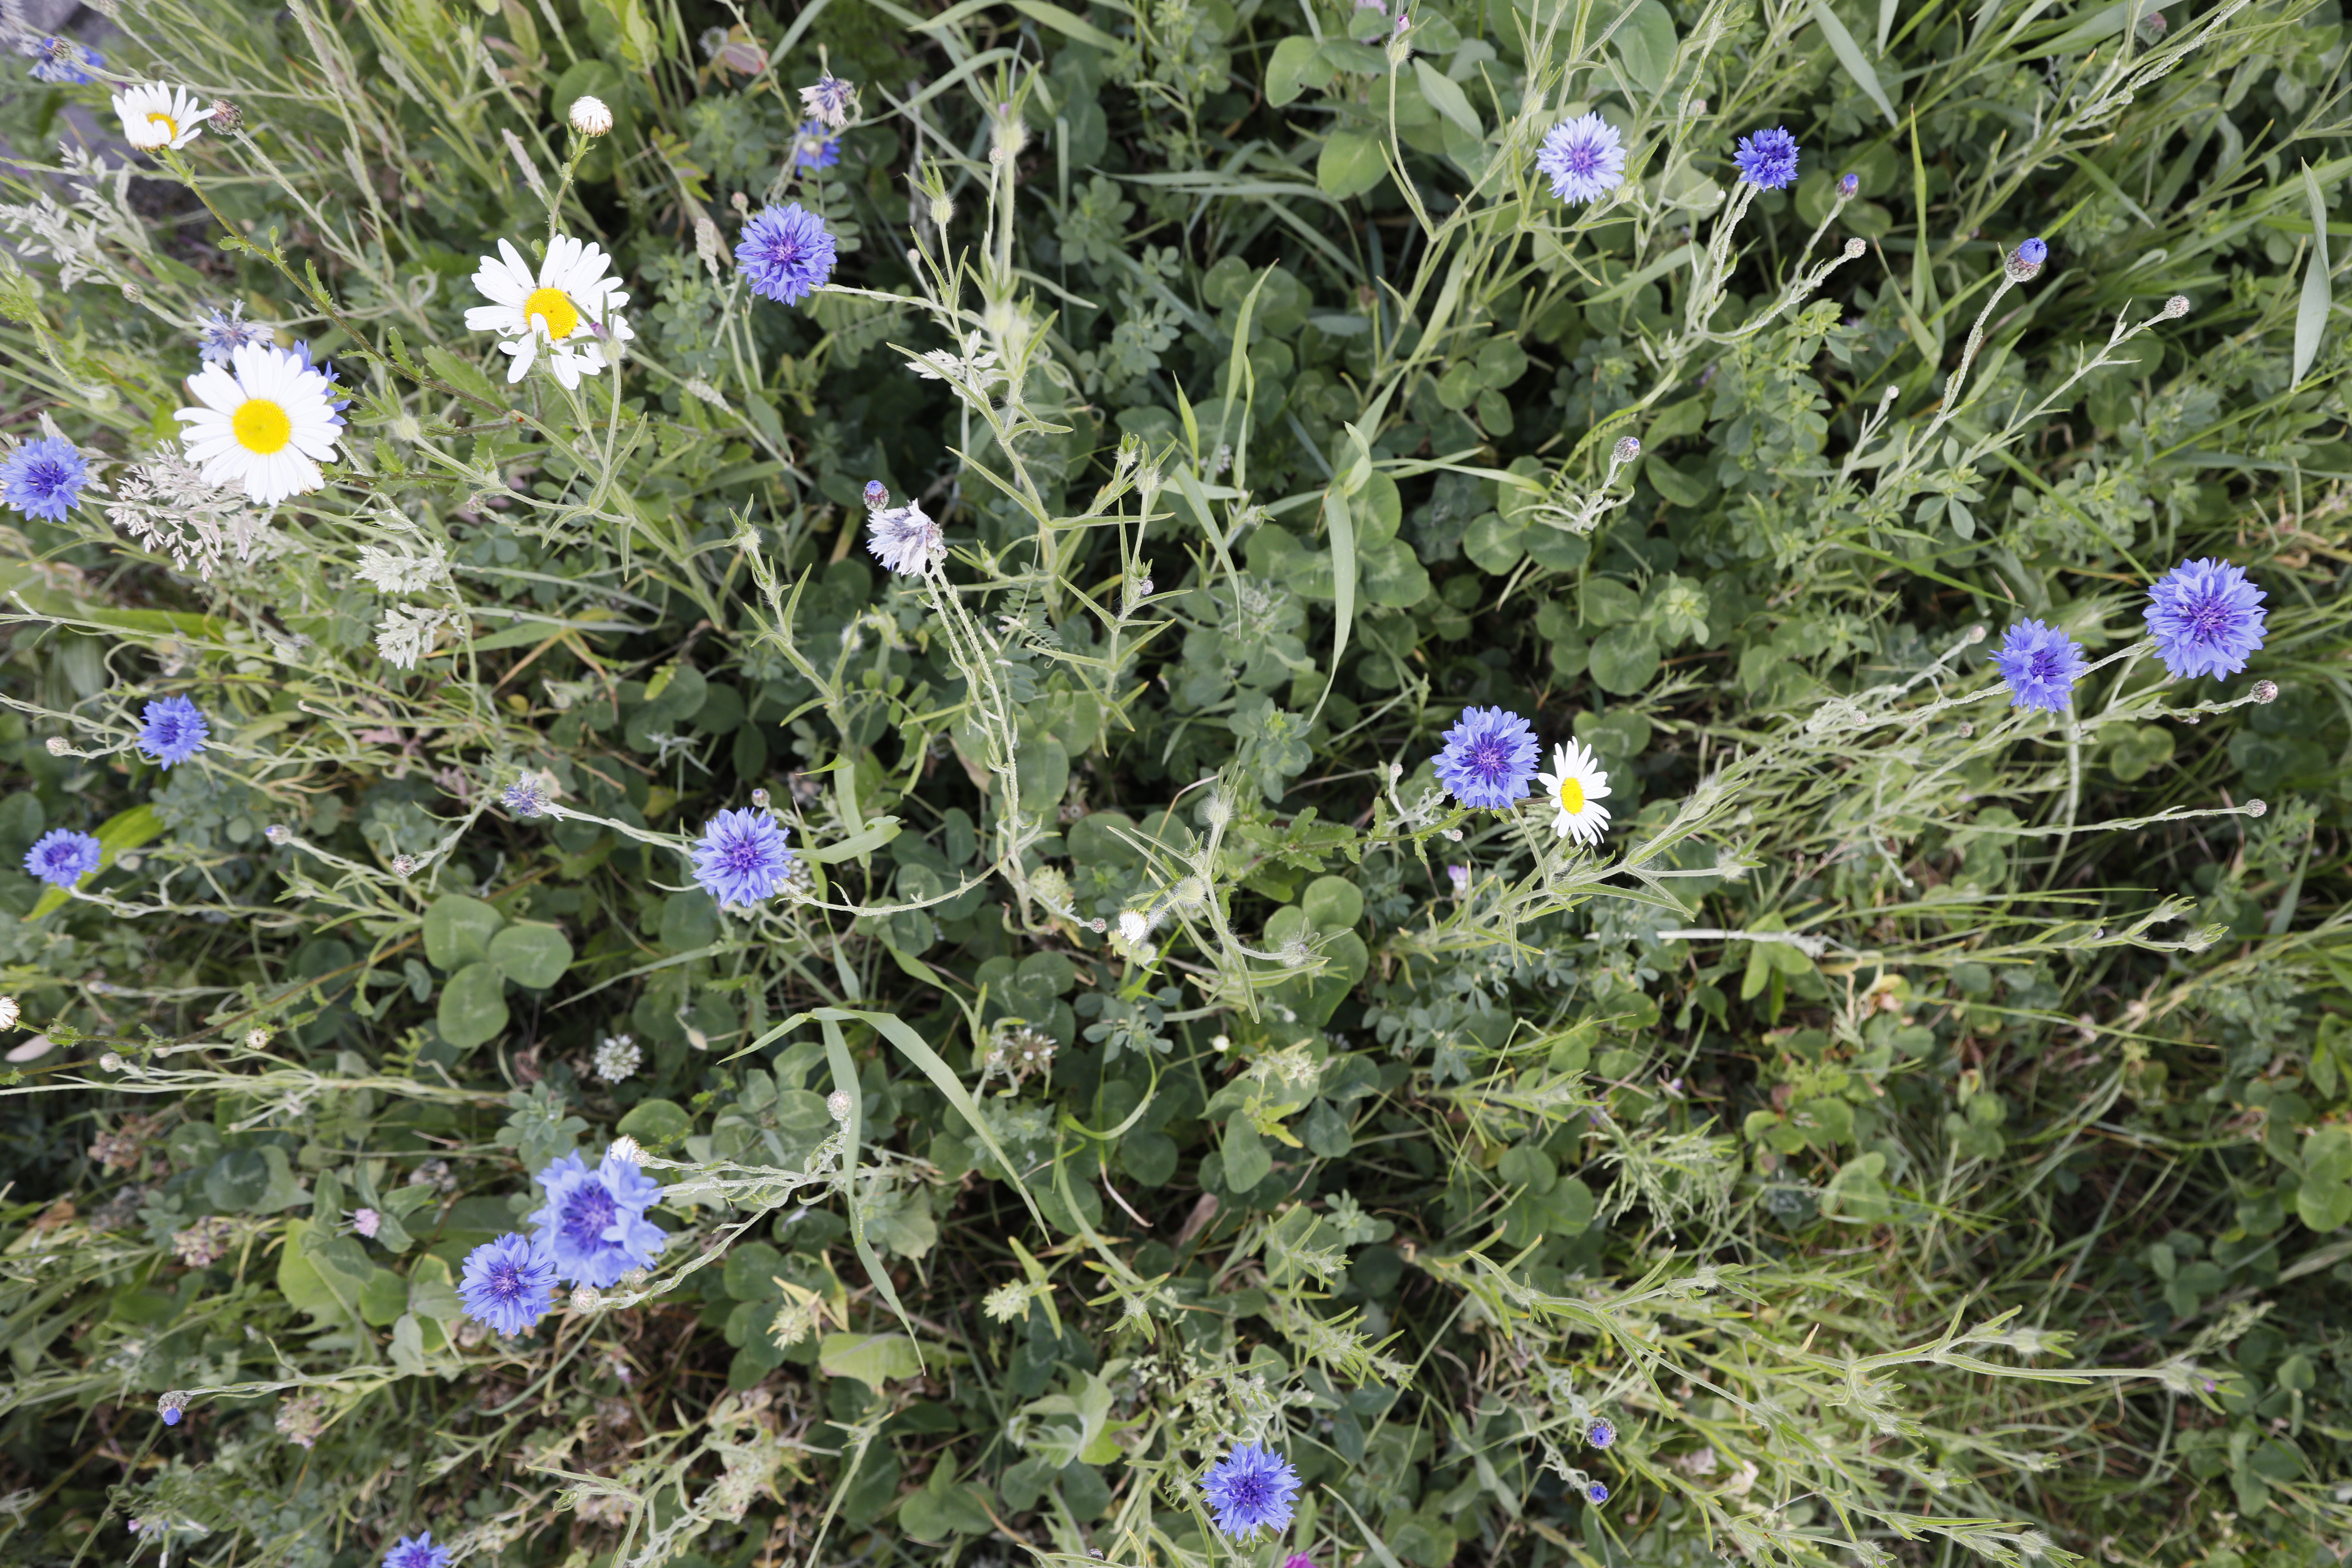
Plant species: Leucanthemum vulgare, Centaurea cyanus